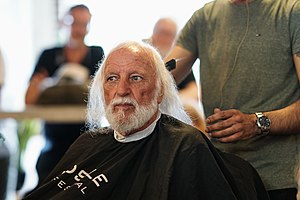
Svend Åge Madsen (forfatter)
Litterær frisørsalon: Littereturexchange Festival i Aarhus 2019